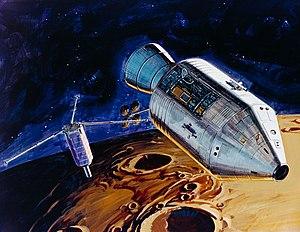
Cet article recense les objets artificiels abandonnés à la surface de la Lune à l'issue des missions sur le sol lunaire ou qui se sont écrasés volontairement ou non à la fin de leur mission ou à la suite d'une erreur de conception.